1917 Pittsburgh Panthers football team

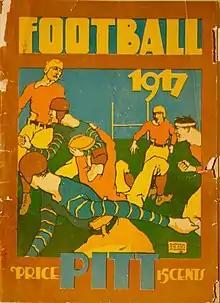
1917 University of Pittsburgh eighth annual football yearbook used as game programs

"The Pittsburg Press" noted: "Each team went into the game with a wholesome respect for the other's ability, and, while it was generally conceded that Pitt had the better chance of victory, West Virginia surprised everybody by coming back in the second half. Pitt was unable to gain consistently on line plays, but in the second quarter showed flashes of the strength that made the team the best in the country last fall."